Radio Equipment Directive (2022)

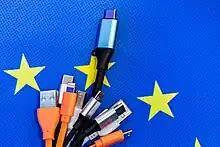
European Parliament adopted new rules to make USB type-C the common charging standard for small electronic devices by the end of 2024.

Directive (EU) 2022/2380 is a directive of the European Parliament and the European Council which was formally adopted on 23 November 2022 amending Radio Equipment Directive 2014/53. The directive mandates the use of USB-C as a universal charger using a standard USB-C to USB-C cable for smartphones, tablets, digital cameras, headphones, headsets, handheld video game consoles, portable speakers, e-readers, keyboards, mice, portable navigation systems, and earbuds that use wired charging by the end of 2024, and laptops by 2026.